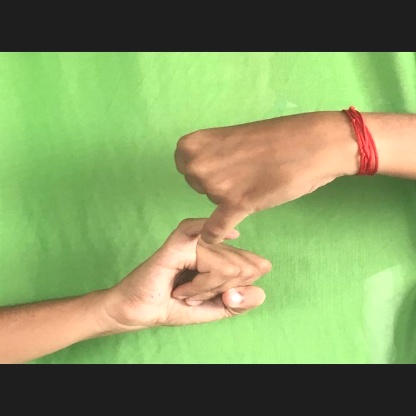
Mudra: Kilaka